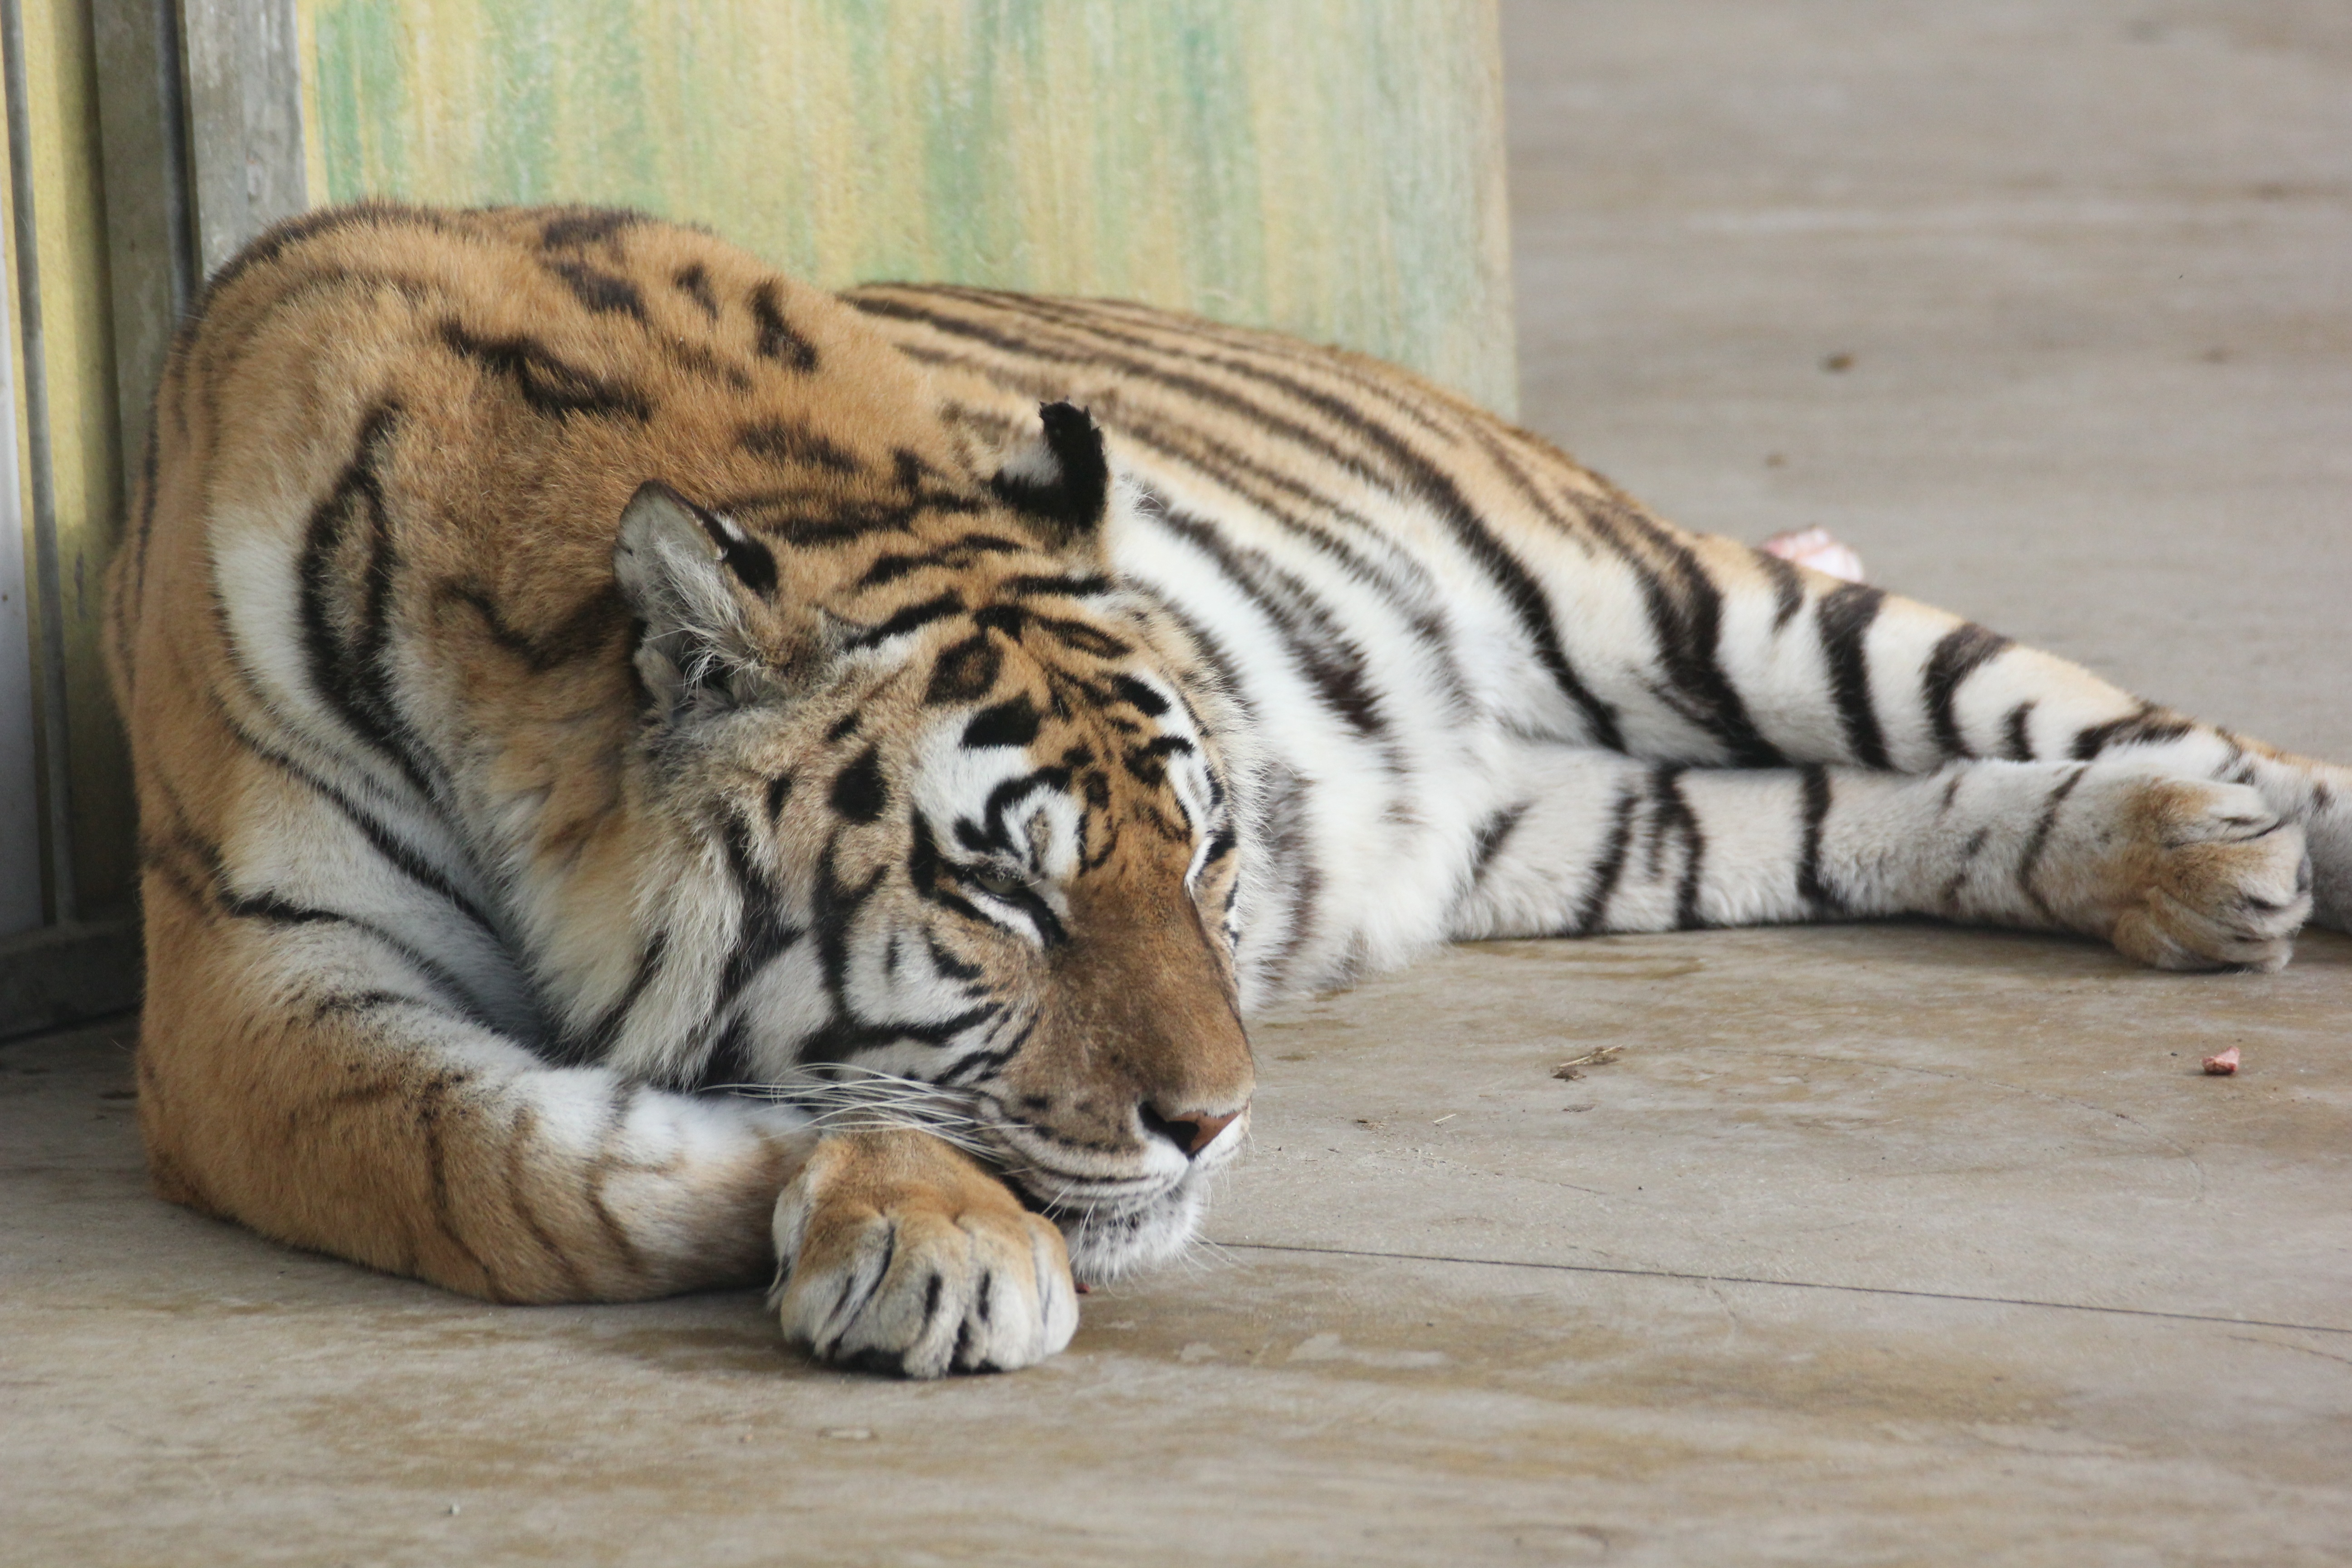
wildlife, zoo, mammal, rest, fauna, whiskers, relaxation, tiger, animals, big cats, cat like mammal